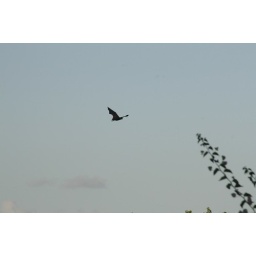
Bat flying in sky at Chole Minji